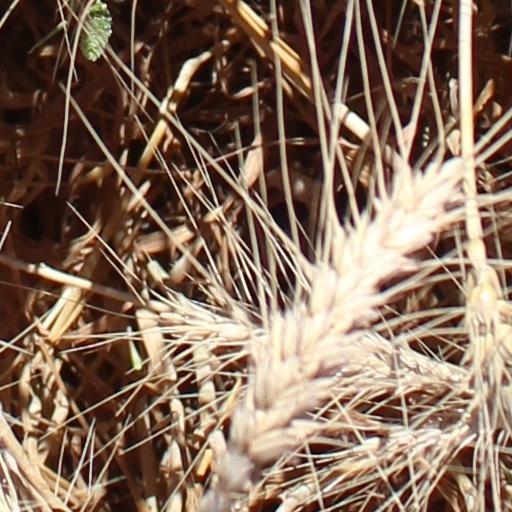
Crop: wheat